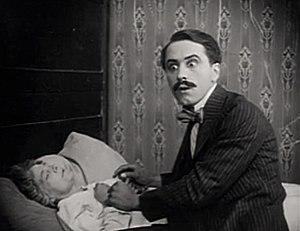
George Beranger est un acteur et réalisateur australien, né George Auguste Alexandre Robert de l'Ile de Beranger le 27 mars 1895 à Sydney, mort le 8 mars 1973 à Laguna Beach.